List of To Love Ru characters

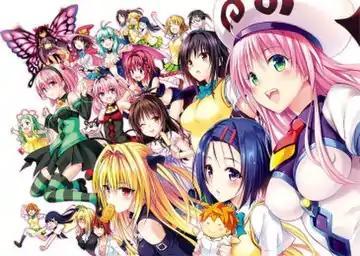
The main female characters of "To Love Ru" and "To Love Ru Darkness"

The Japanese manga series "To Love Ru" and its sequel "To Love Ru Darkness" feature an extensive cast of characters created by author Saki Hasemi and illustrator Kentaro Yabuki. After high school student Rito Yuuki accidentally gets engaged to Lala Satalin Deviluke, the runaway crown princess of the alien planet Deviluke, he reluctantly helps her transition to life on Earth, while gradually befriending his dream girl, Haruna Sairenji. Along the way, Rito meets and gets entangled with a colorful cast of other girls (both humans and aliens alike), such as the uptight, high-strung Yui Kotegawa, the sex-switching alien Run/Ren, and the queen bee of their school, Saki Tenjouin. At the same time, Rito must fight off Lala's antagonistic alien suitors, one of whom sends the assassin Golden Darkness to kill him.